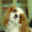
Label: dog